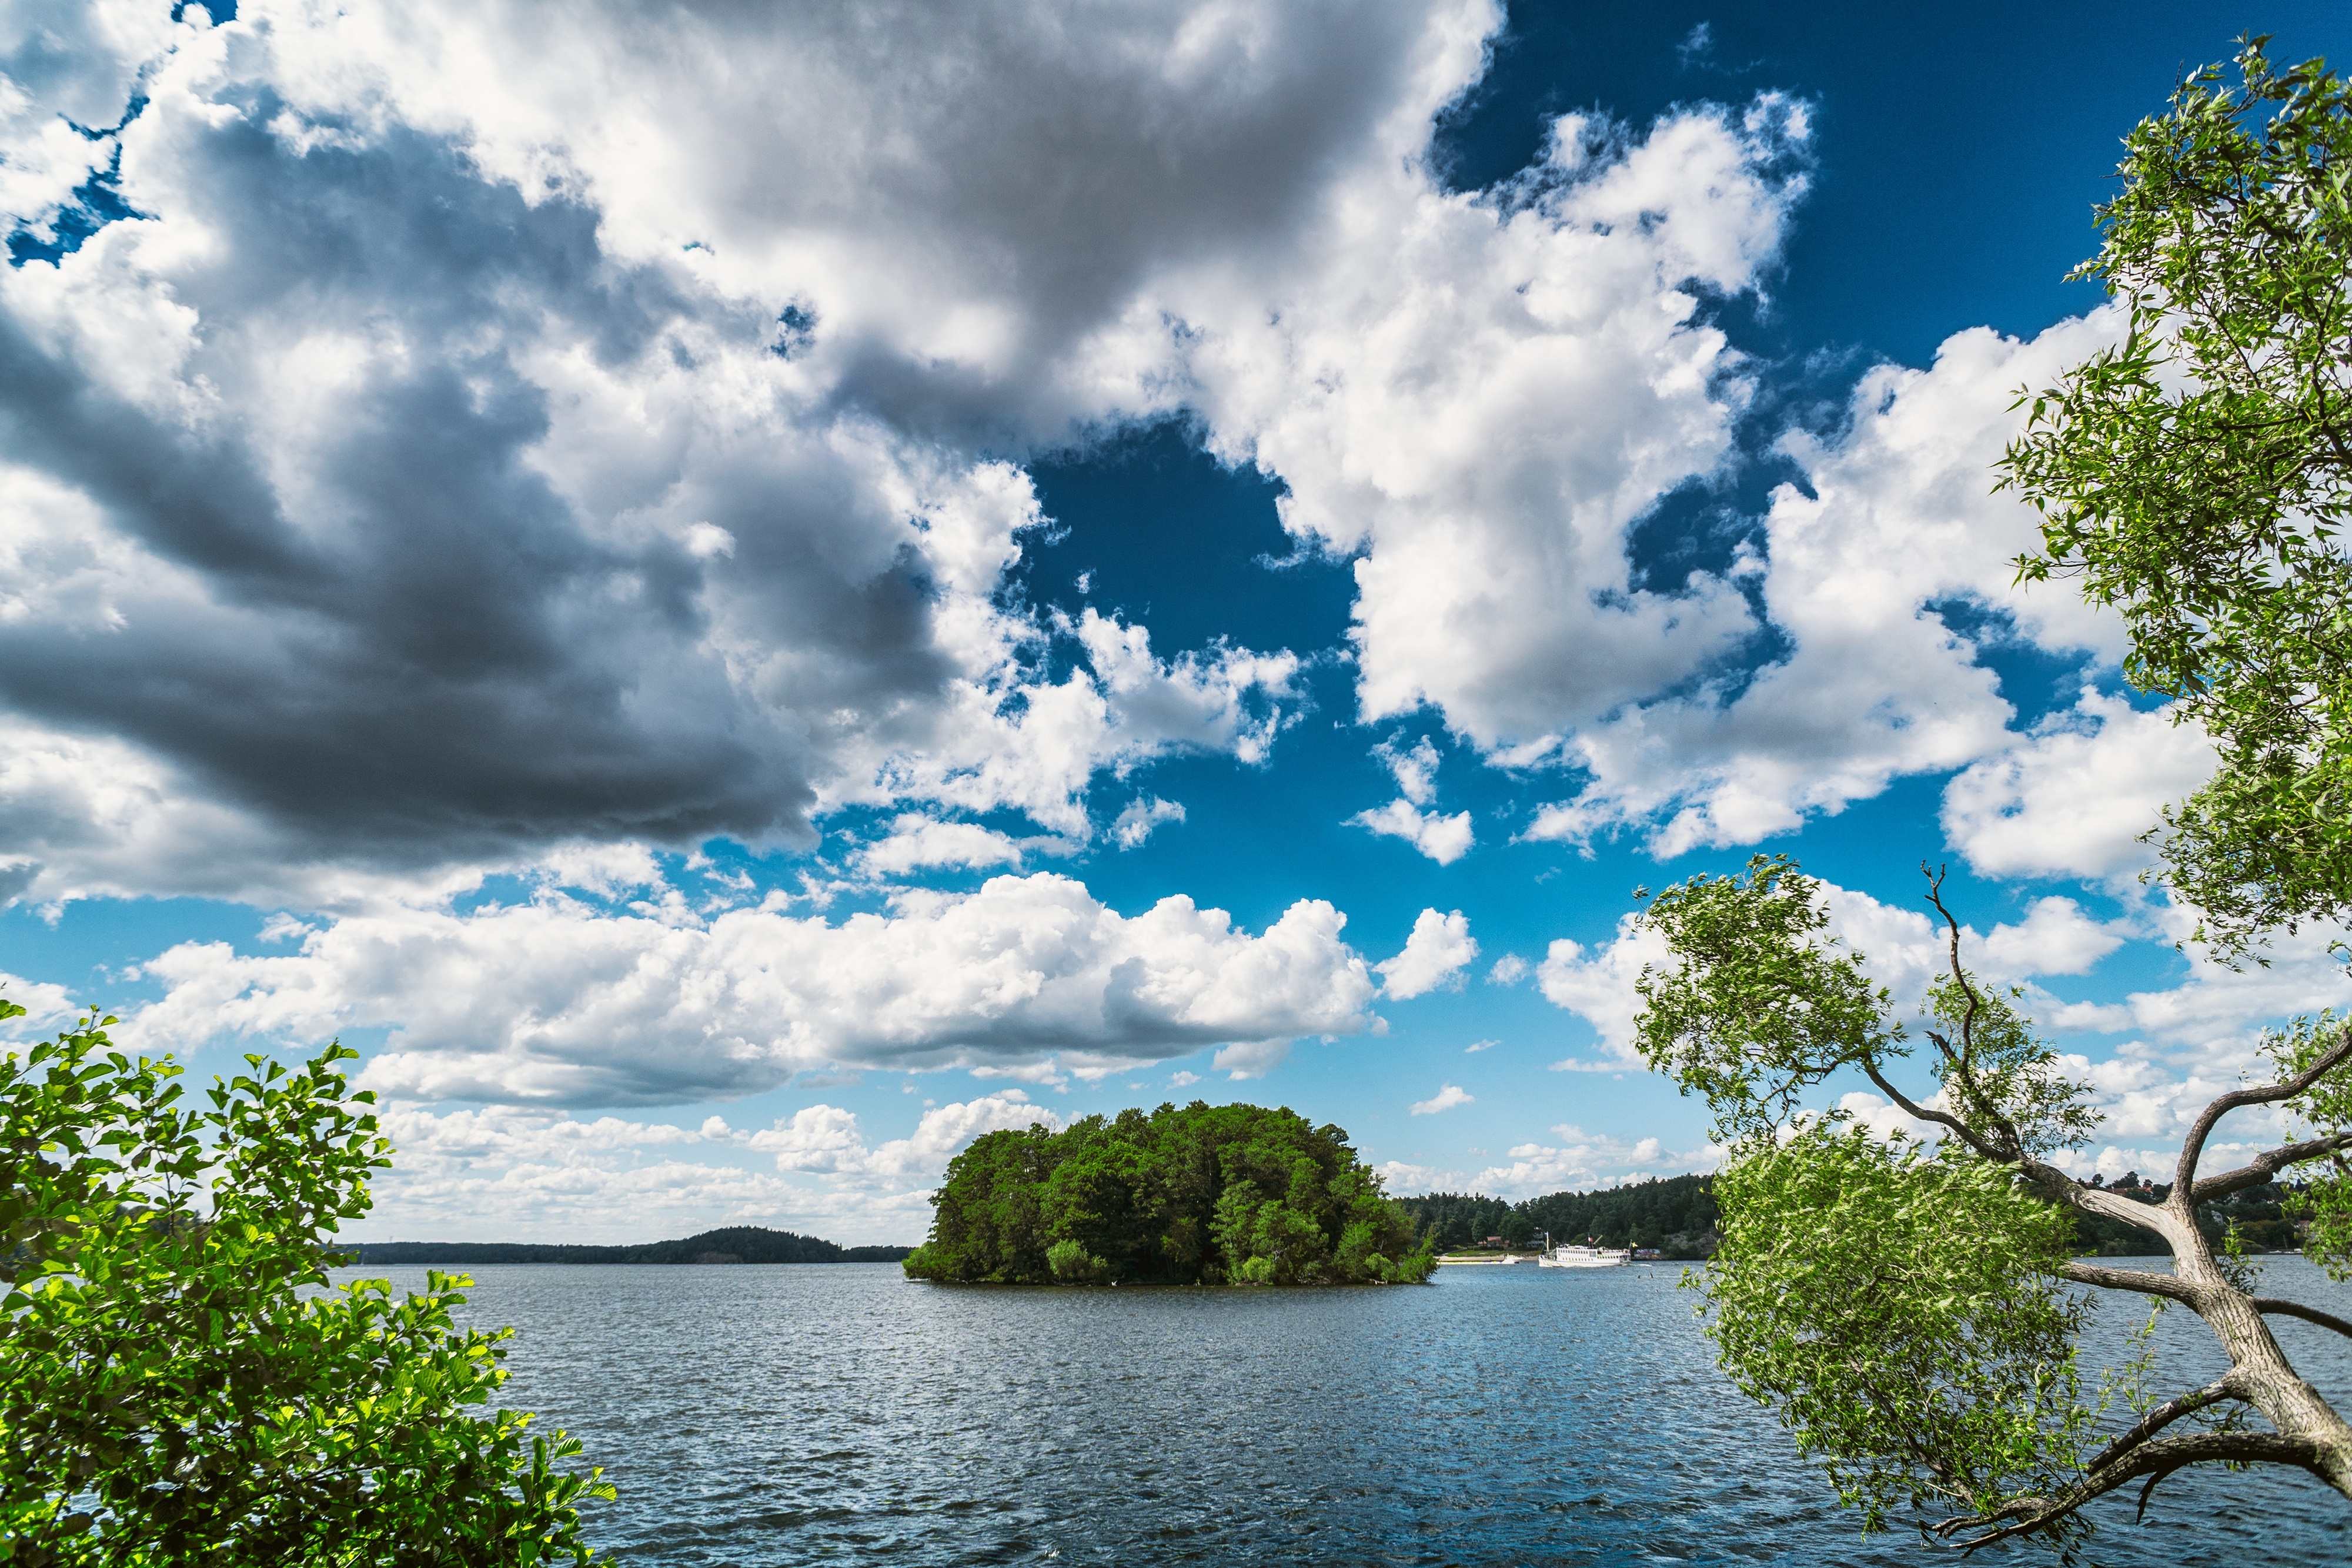
landscape, sea, coast, tree, water, nature, outdoor, horizon, cloud, sky, boat, sunlight, lake, view, ship, summer, tranquility, green, reflection, tranquil, scenic, balance, scenery, peace, calm, bay, island, blue, leisure, healthy, sailboat, clouds, relaxation, meditation, sweden, archipelago, stockholm, ecosystem, harmony, wellness, meditation nature, meteorological phenomenon, woody plant